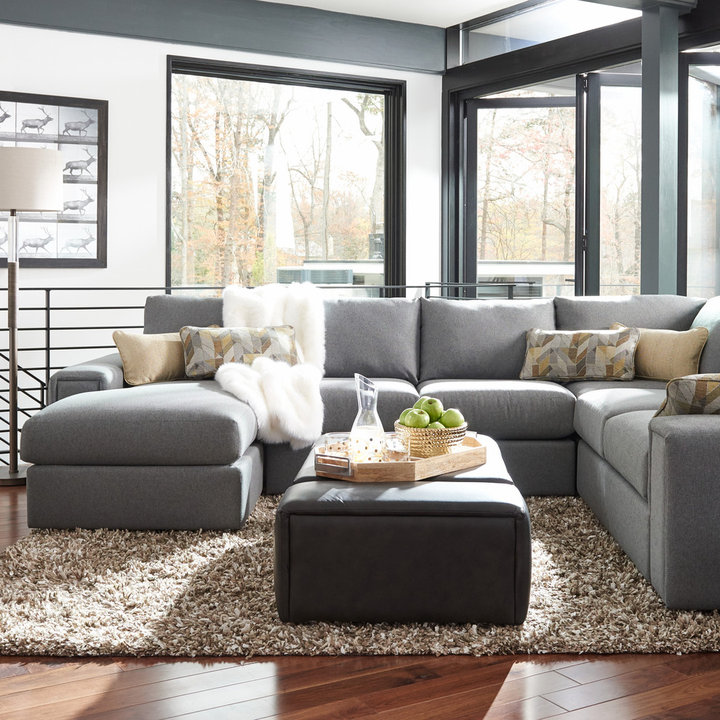
Style: Industrial